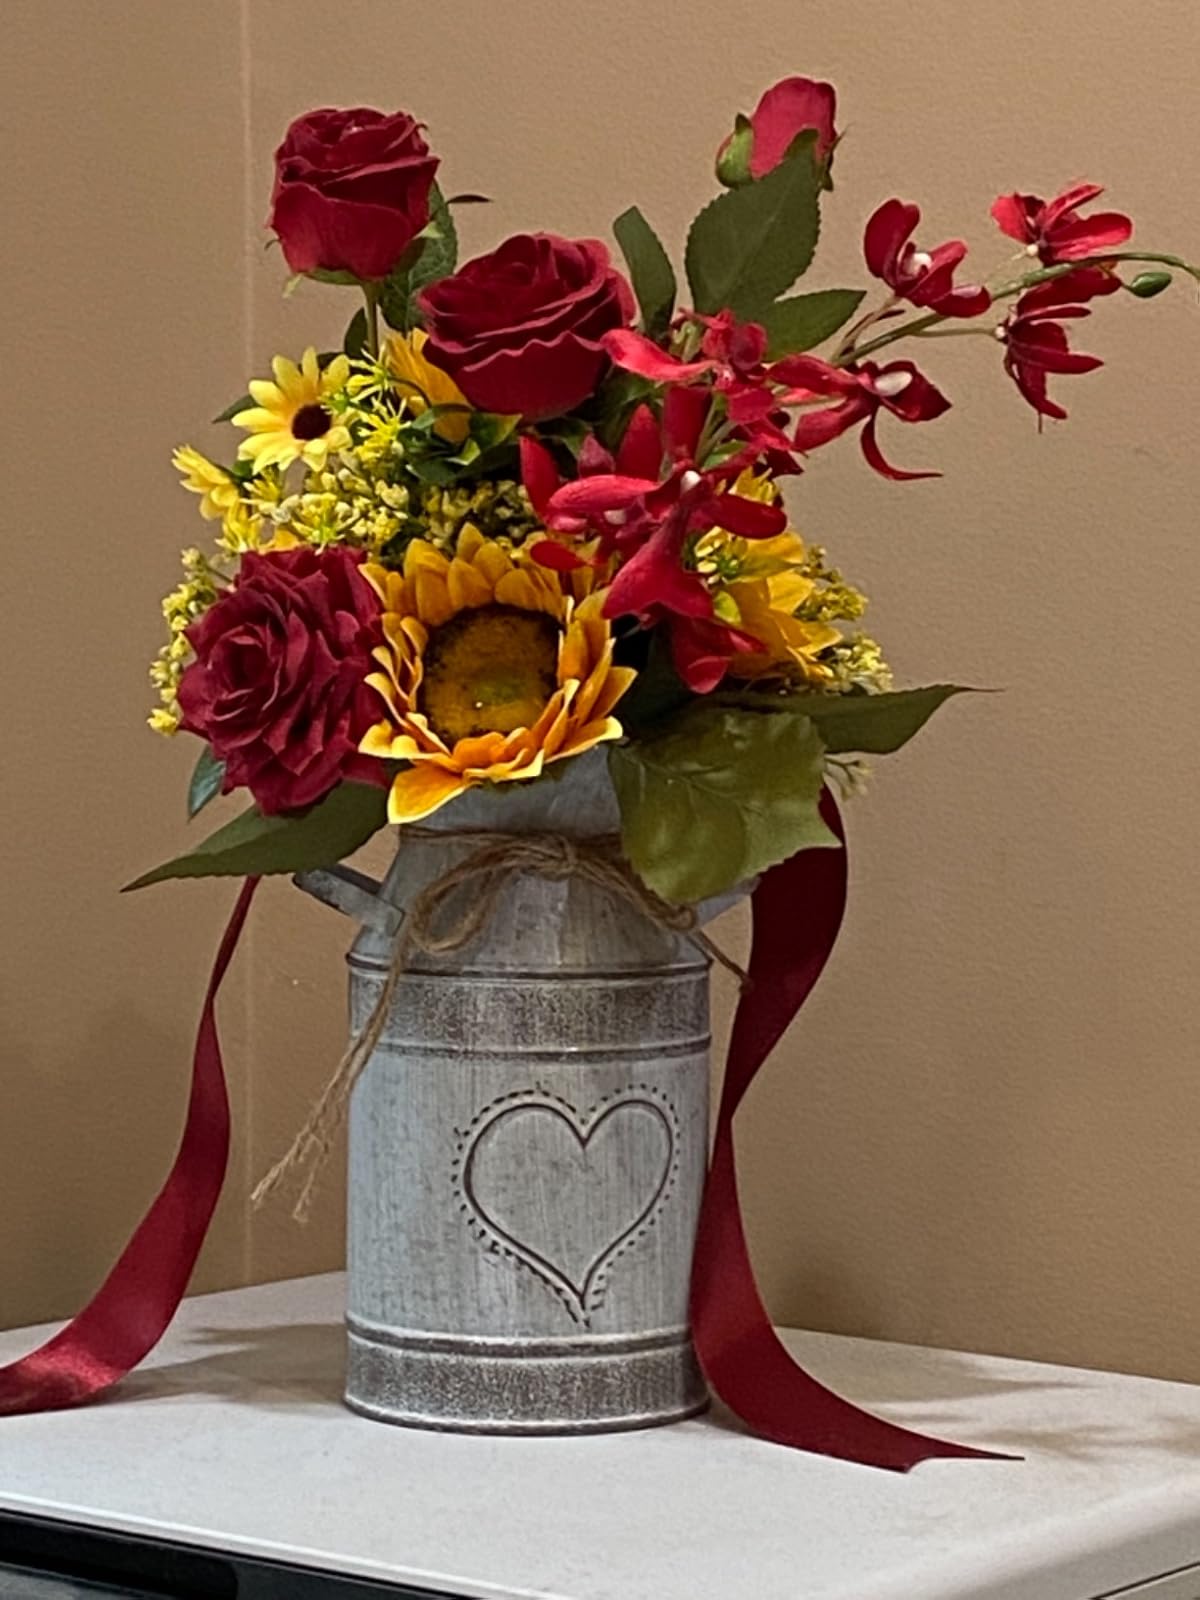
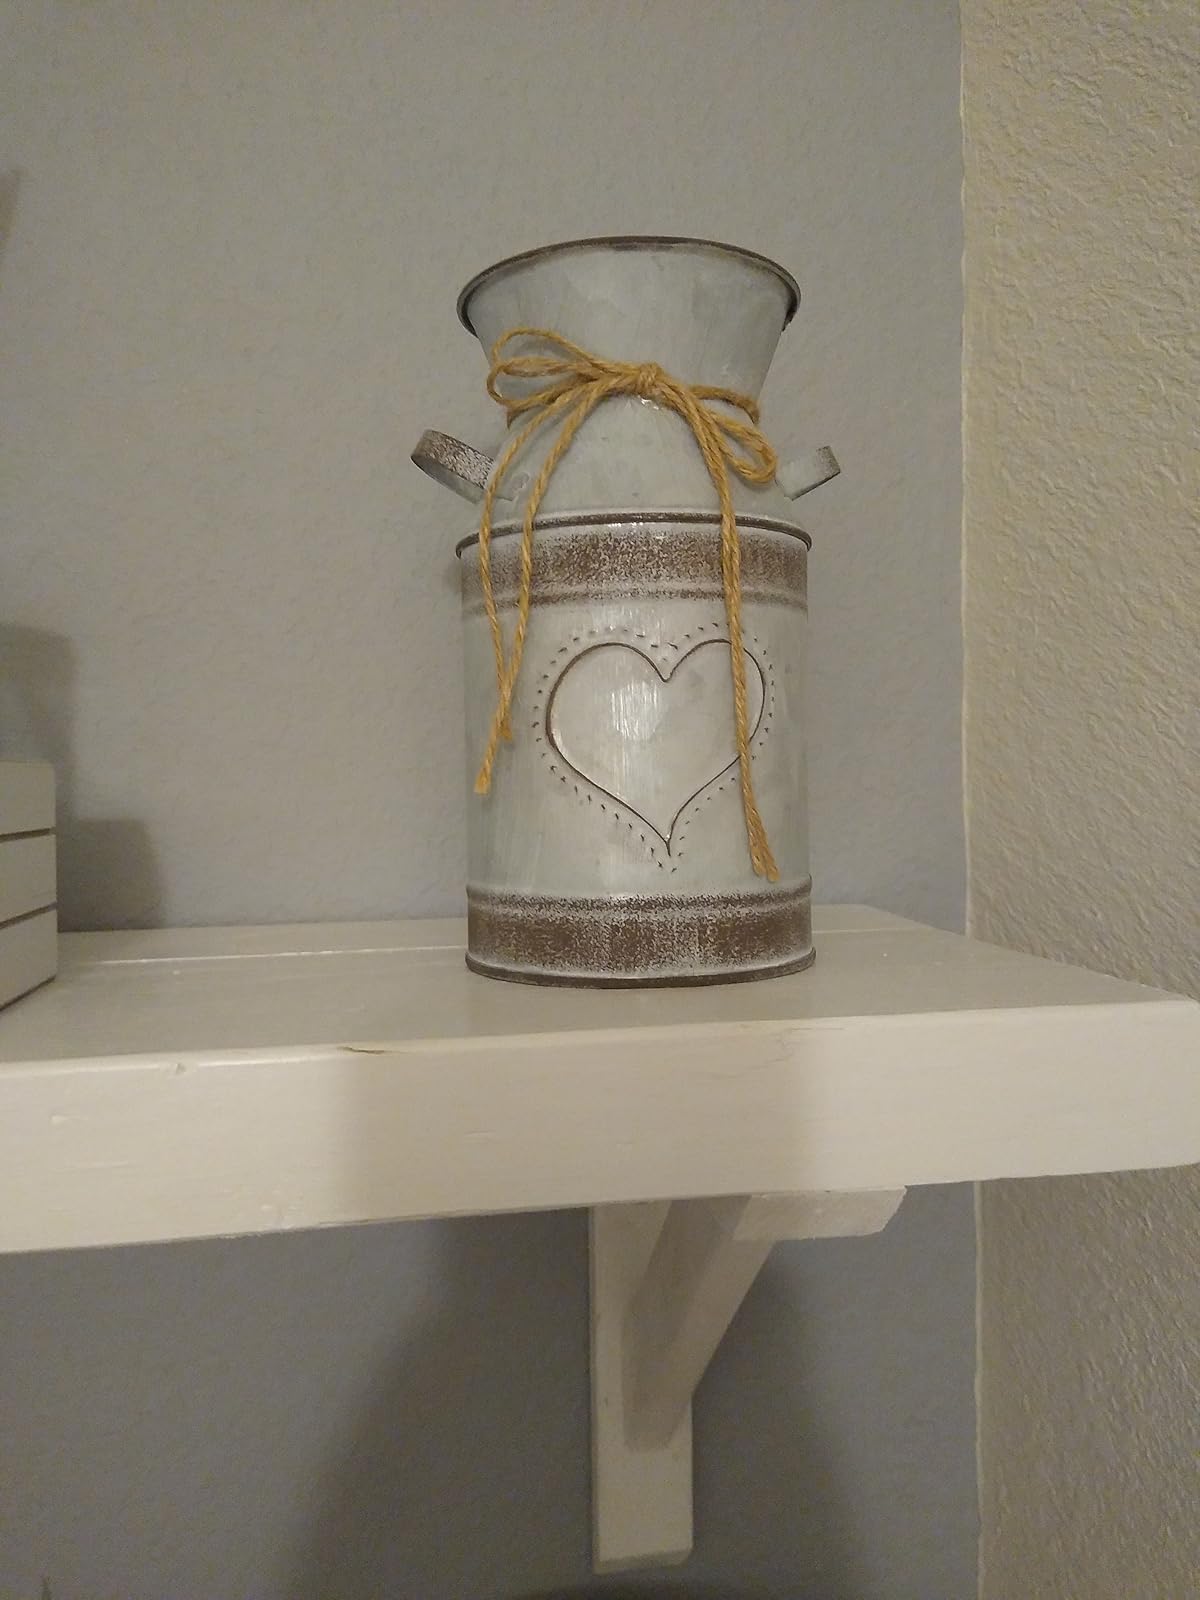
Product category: vase
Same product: yes